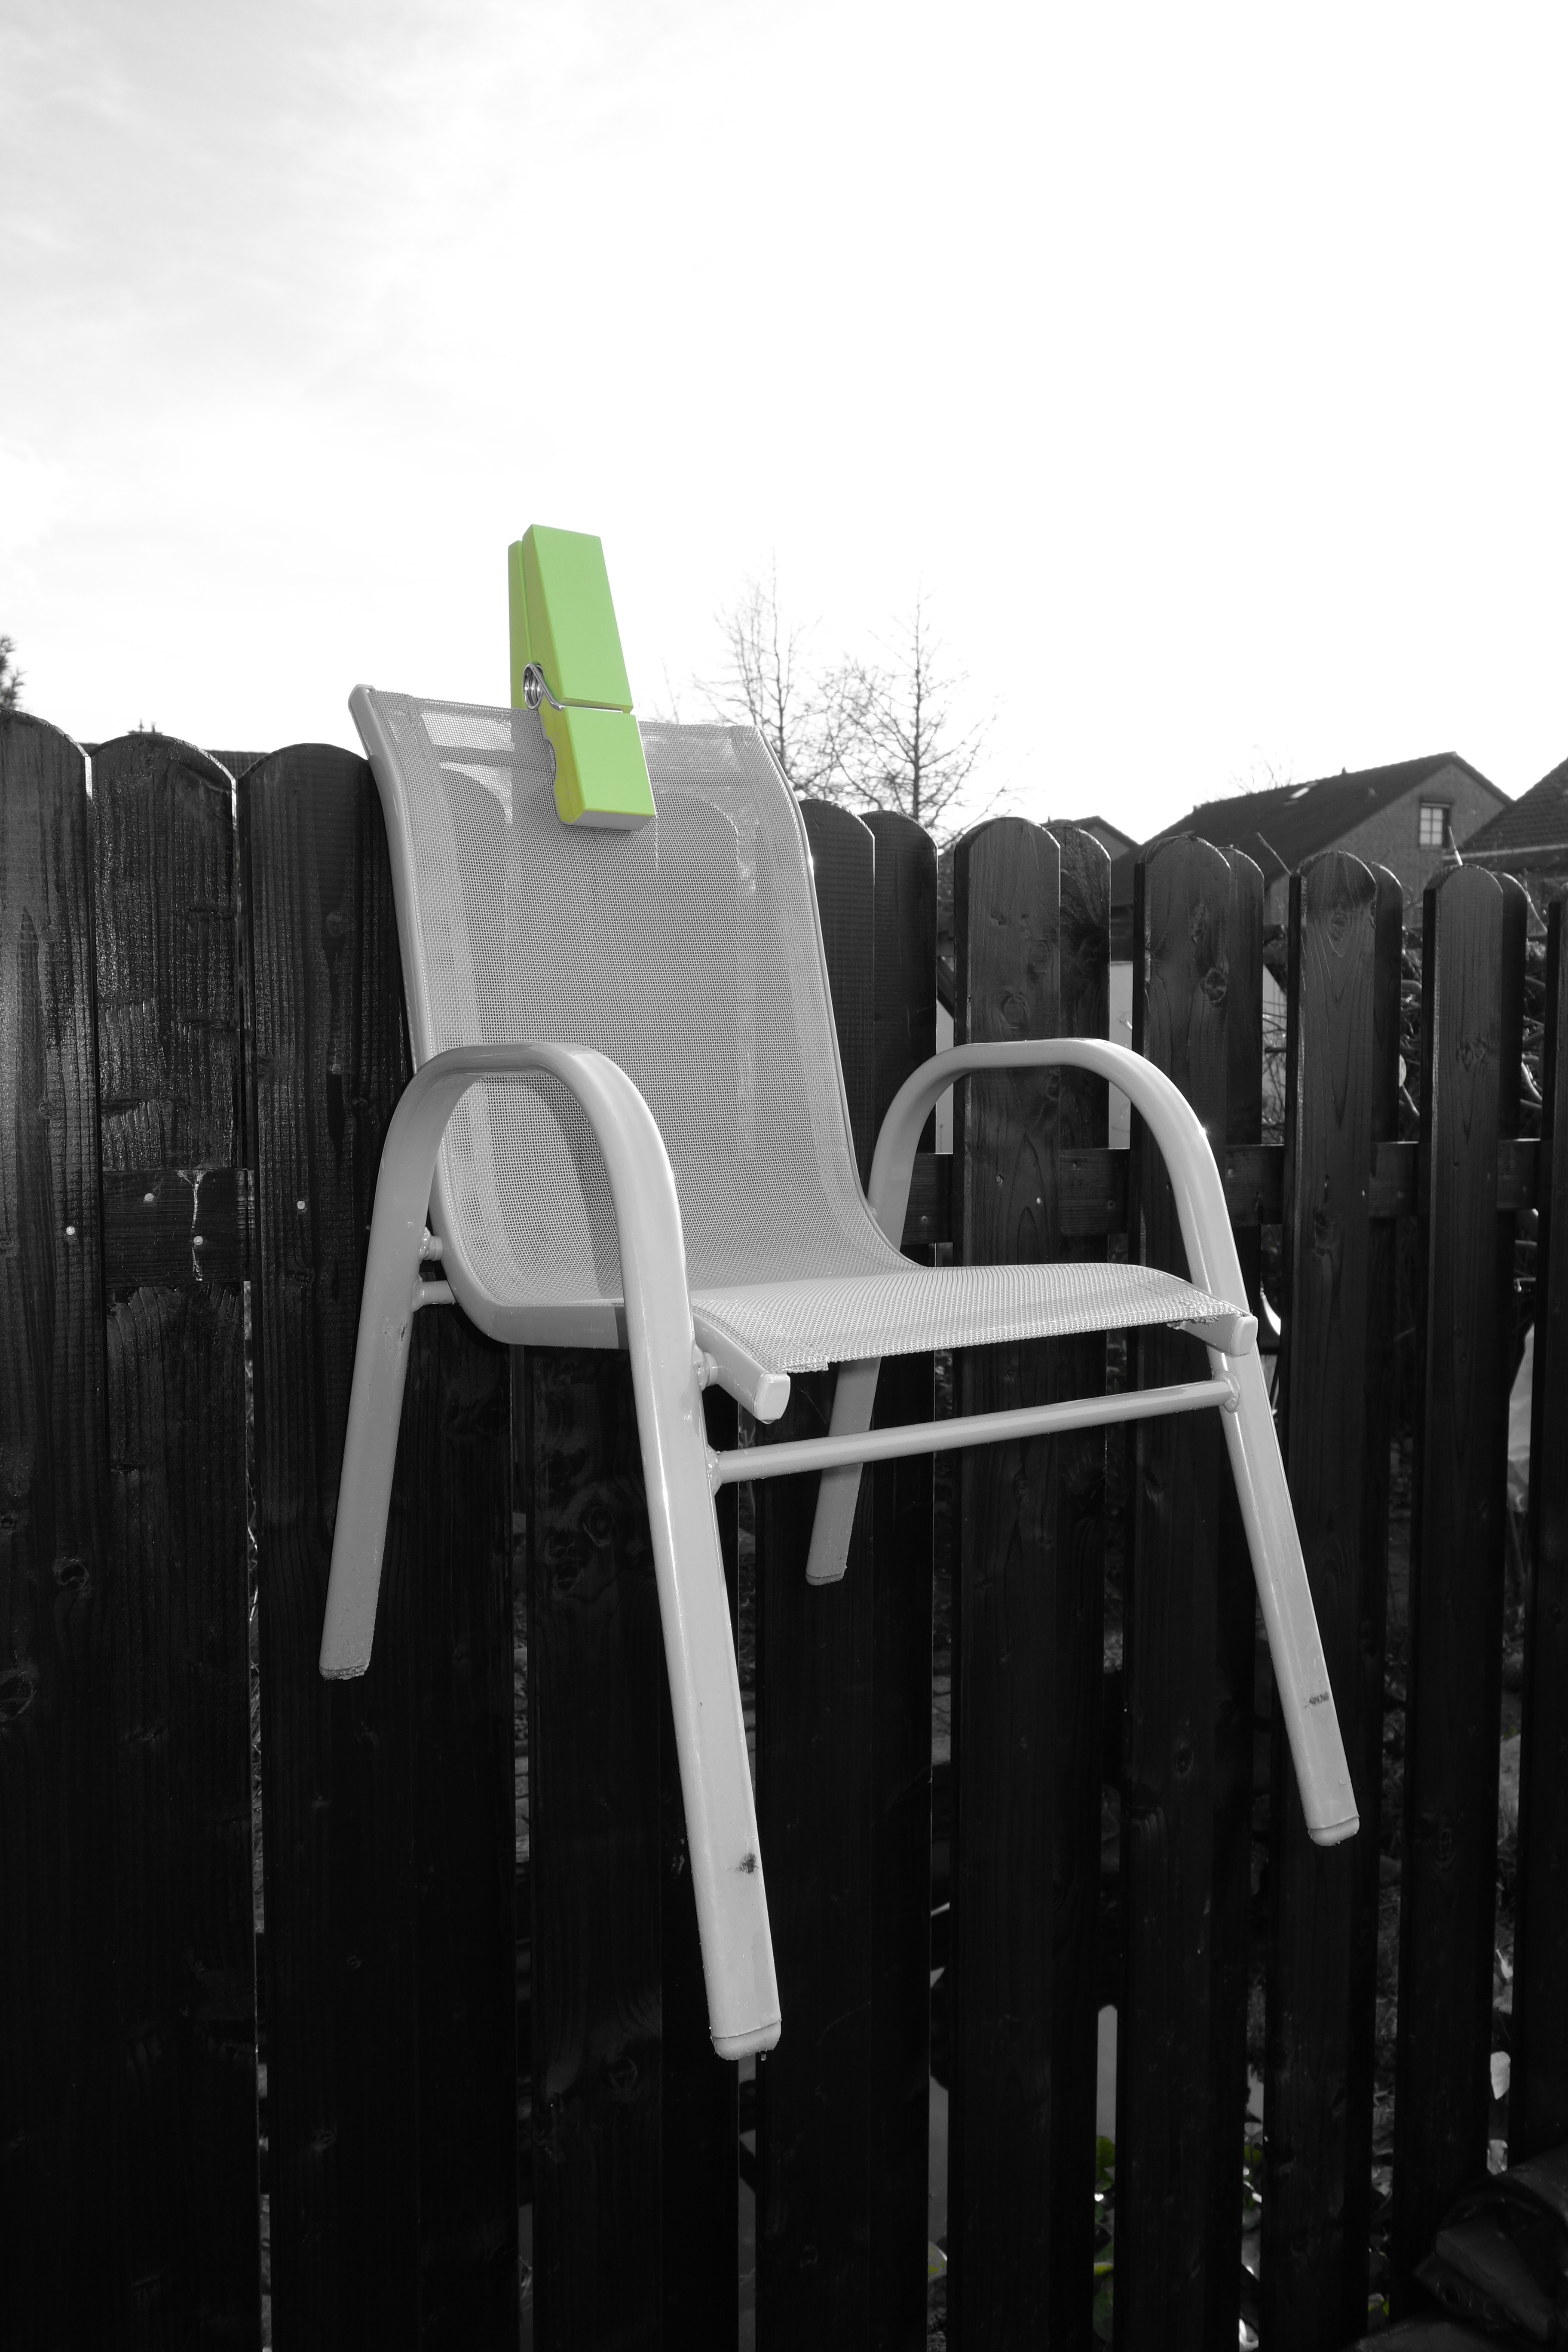
black and white, chair, green, black, furniture, room, paperclip, monochrome photography, man made object